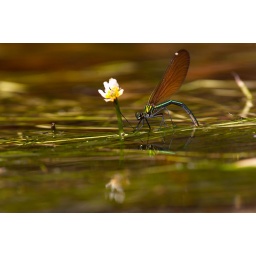
A female beautiful demoiselle grabs ranunculus flower to steady herself in the current,devon